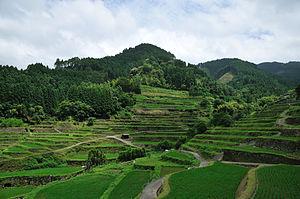
Ukiha est une ville située dans la préfecture de Fukuoka, sur l'île de Kyūshū, au Japon.